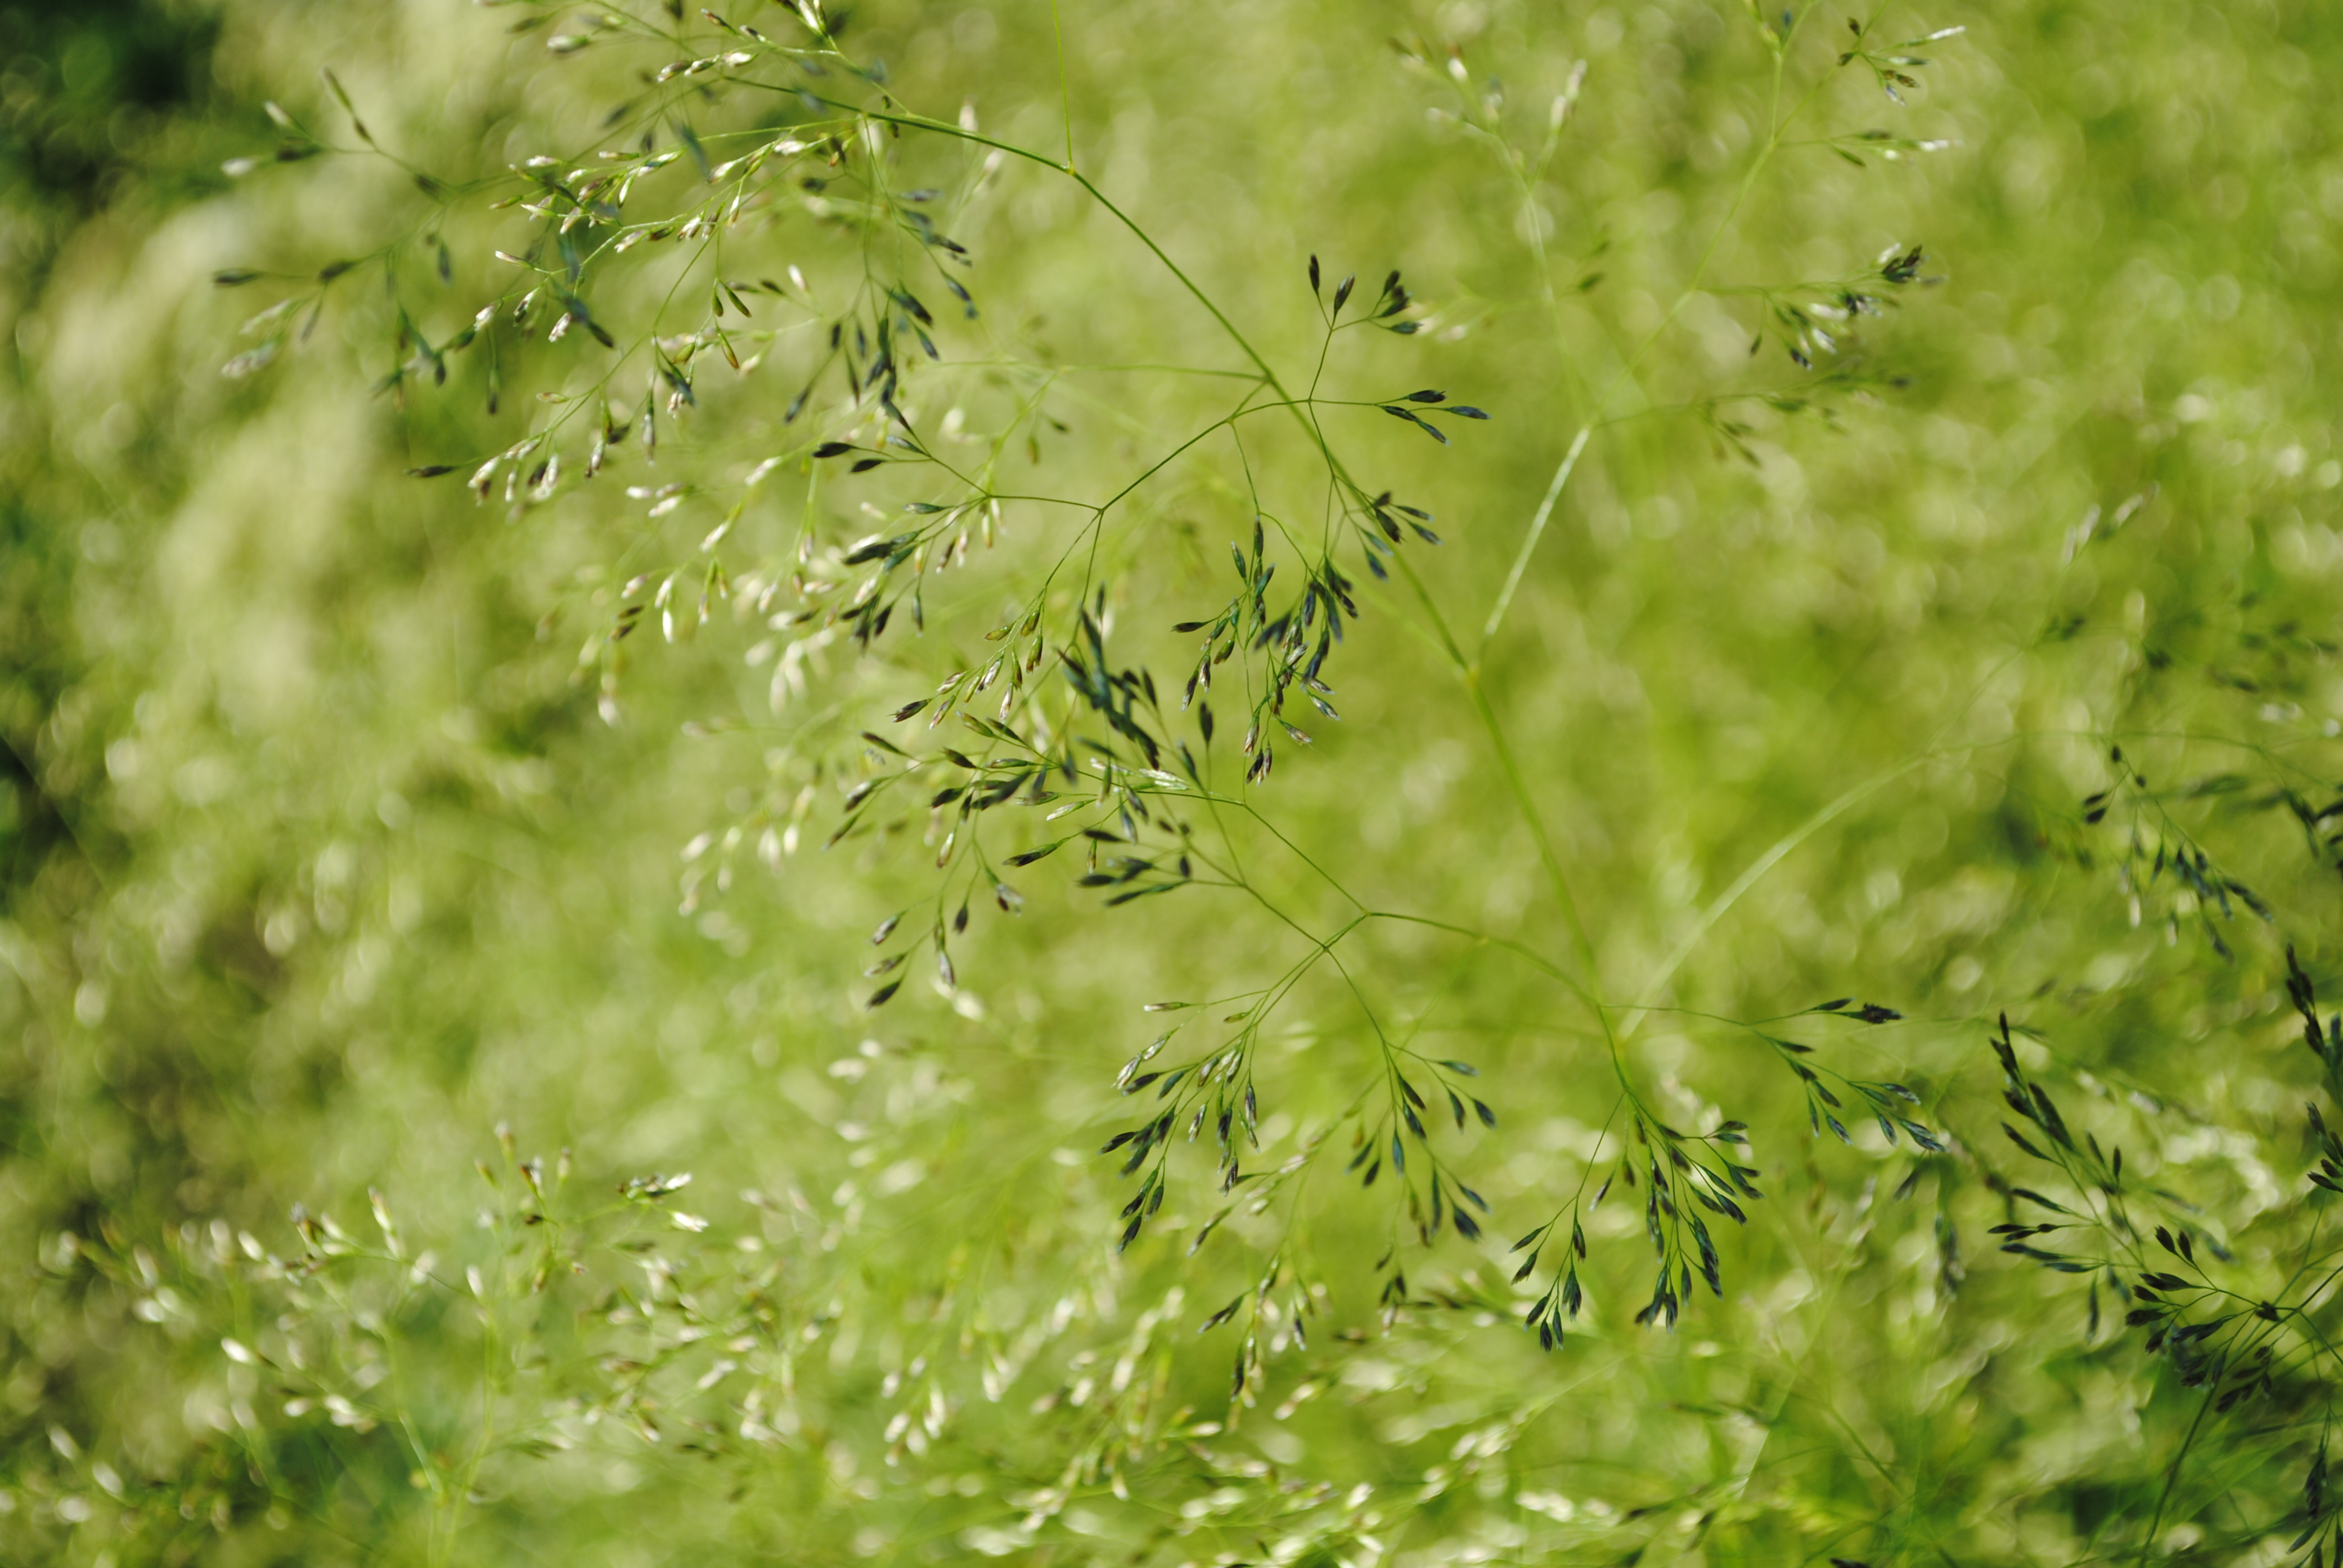
grass, green, summer, fresh, leaf, vegetation, plant, water, botany, tree, flower, sunlight, dill, vascular plant, artemisia, perennial plant